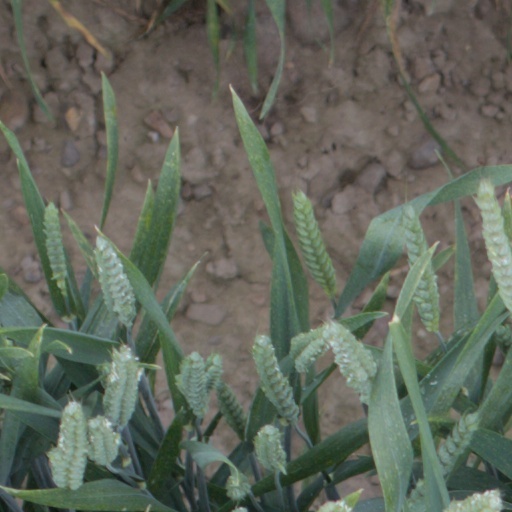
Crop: wheat